John Evander Phillips House

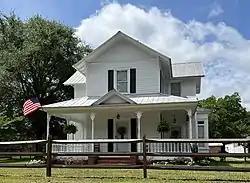

John Evander Phillips House is a historic home located near Cameron, Moore County, North Carolina. It was built in 1893, and is a two-story, cruciform plan, frame farmhouse with Late Victorian style decorative elements. The front facade features wraparound porch. A breezeway at the rear of the dwelling, enclosed before 1937, joins the main block to a late 18th-century kitchen house. Also on the property is a contributing brick cider house (c. 1893).